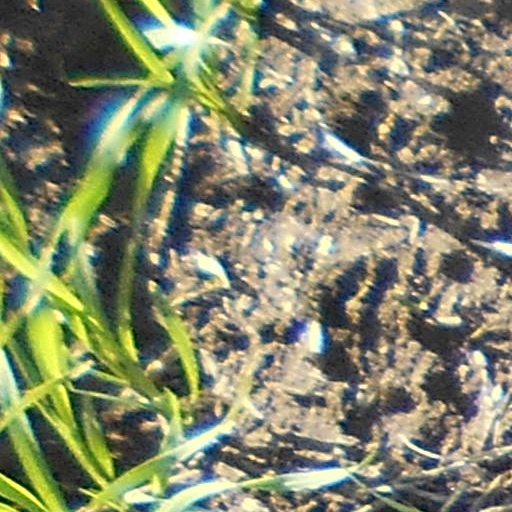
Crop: wheat